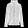
Label: Coat